Vega (rocket)

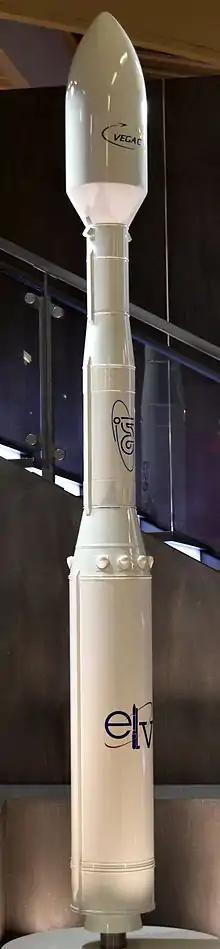
Model of Vega-C at Paris Air Show 2015

The Attitude & Vernier Upper Module (AVUM), developed by Avio, serves as the upper stage (fourth stage) of the Vega rocket, designed to place payloads into precise orbits while performing roll and attitude control functions. It is composed of two main components: the AVUM Propulsion Module (APM) and the AVUM Avionics Module (AAM). The APM is powered by the Ukrainian-built RD-843 rocket engine, a lightweight, pressure-fed liquid-fuel system that uses unsymmetrical dimethylhydrazine (UDMH) fuel and dinitrogen tetroxide oxidizer as propellants. This engine is capable of multiple restarts, enabling high-precision orbital adjustments, multi-payload deployment, and controlled de-orbiting to reduce space debris. The AAM houses the vehicle’s core avionics subsystem, integrating advanced guidance, navigation, and control systems.